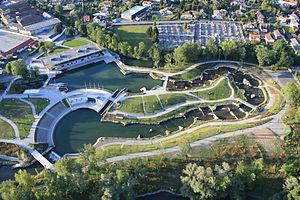
Le Stade d'Eaux Vives Pau-Pyrénées vu du ciel
Pau est une commune du sud-ouest de la France, préfecture du département des Pyrénées-Atlantiques en région Nouvelle-Aquitaine.
Un stade d'eau vive est un lieu de pratique des sports d'eau vive tels que le canoë-kayak ou la nage en eau vive.
Ville depuis toujours très sportive, Pau est dotée de nombreuses infrastructures importantes et de plusieurs clubs de sport de haut niveau.